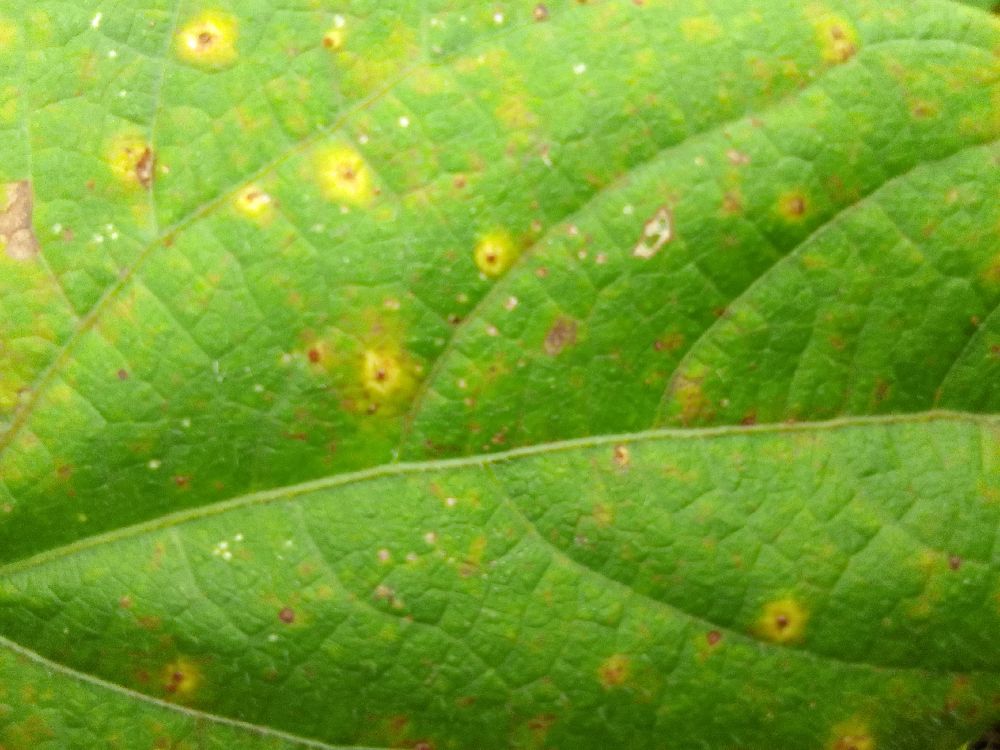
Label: rust